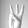
ASL letter: W